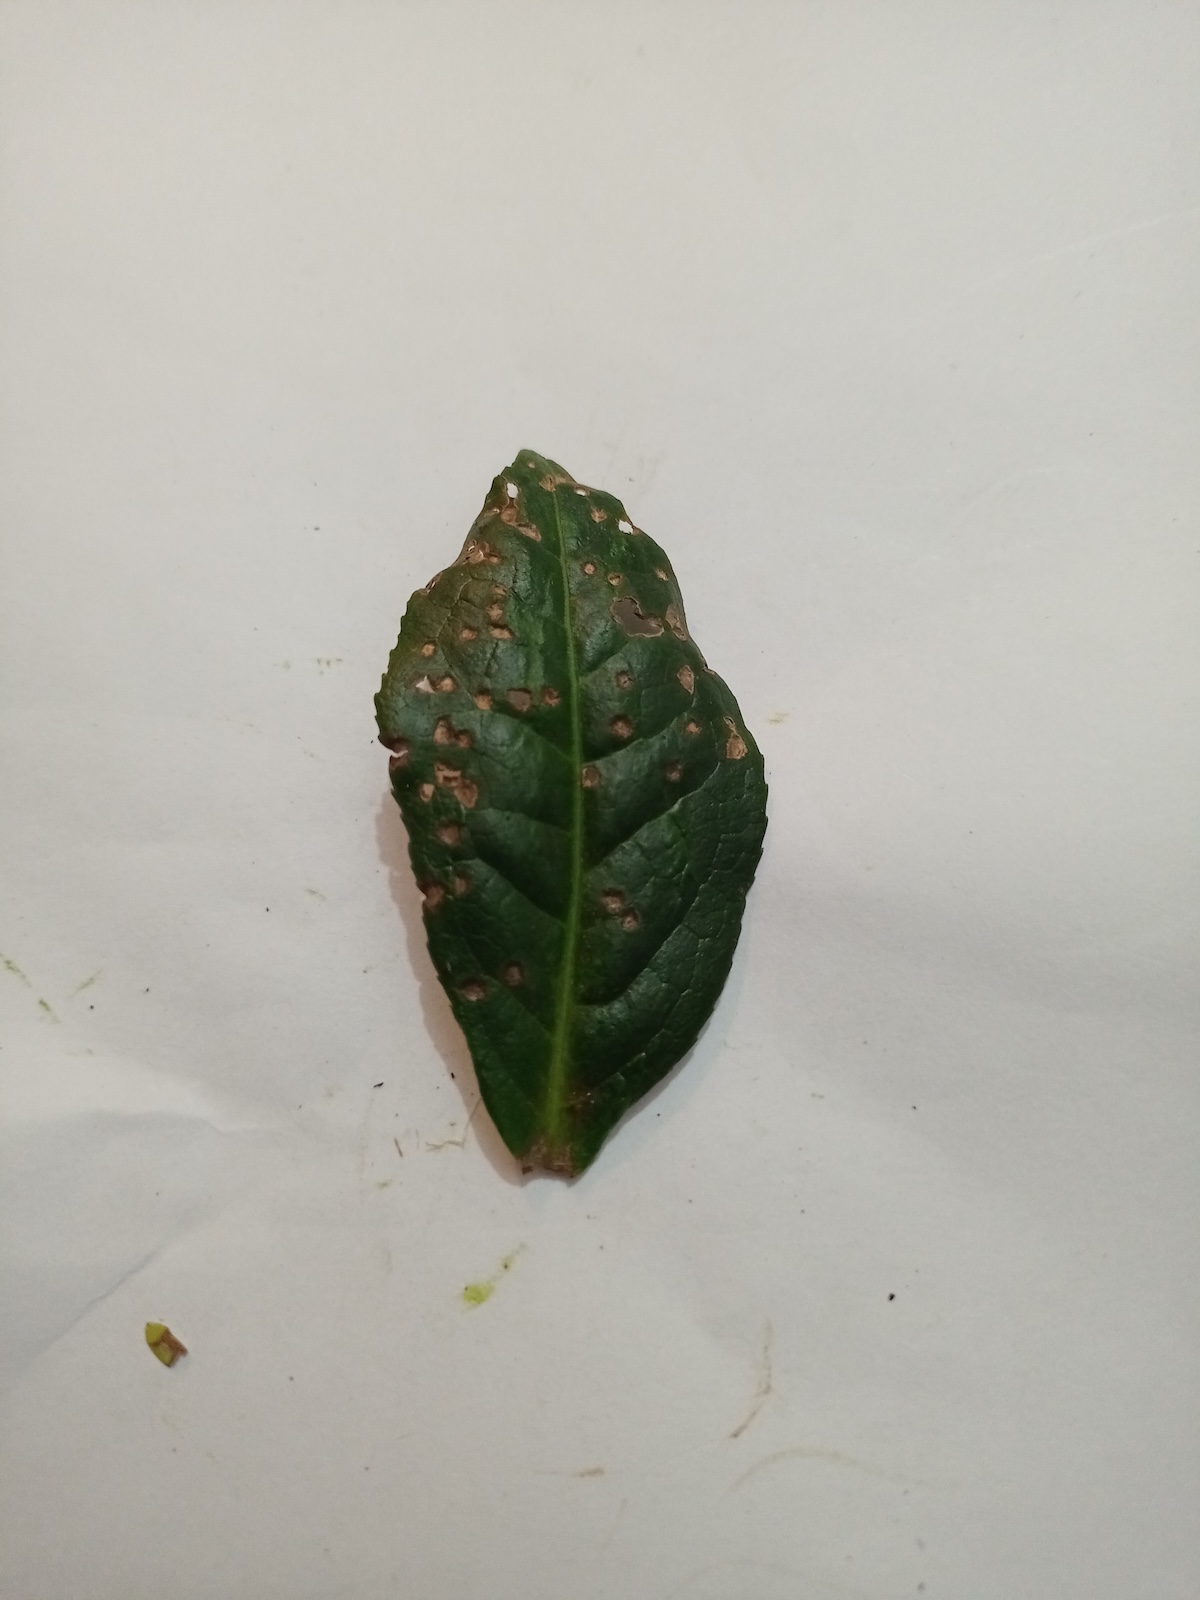
Label: Green mirid bug